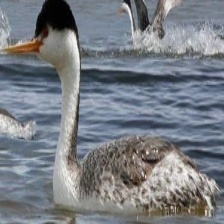
Species: CLARKS GREBE
Scientific name: AECHMOPHORUS CLARKII